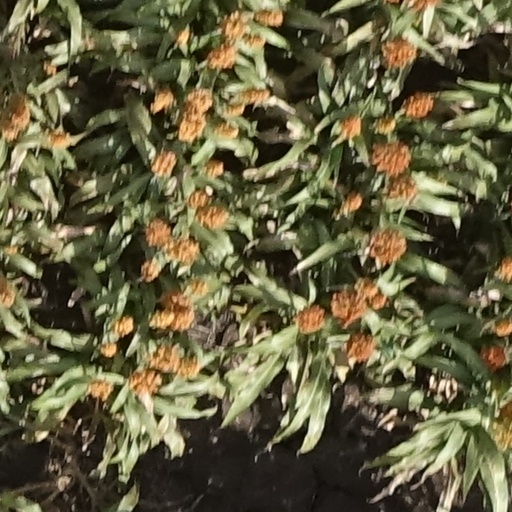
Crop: sorghum